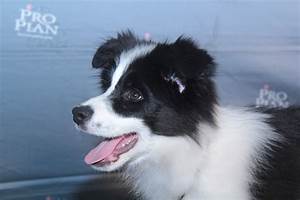
Label: cane